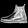
Label: Ankle boot